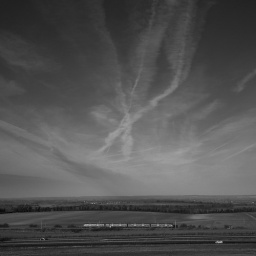
I couldn't decide if this shot looked better in colour or black and white - so I've uploaded both!